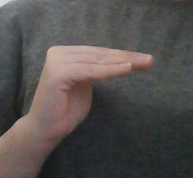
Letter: haa